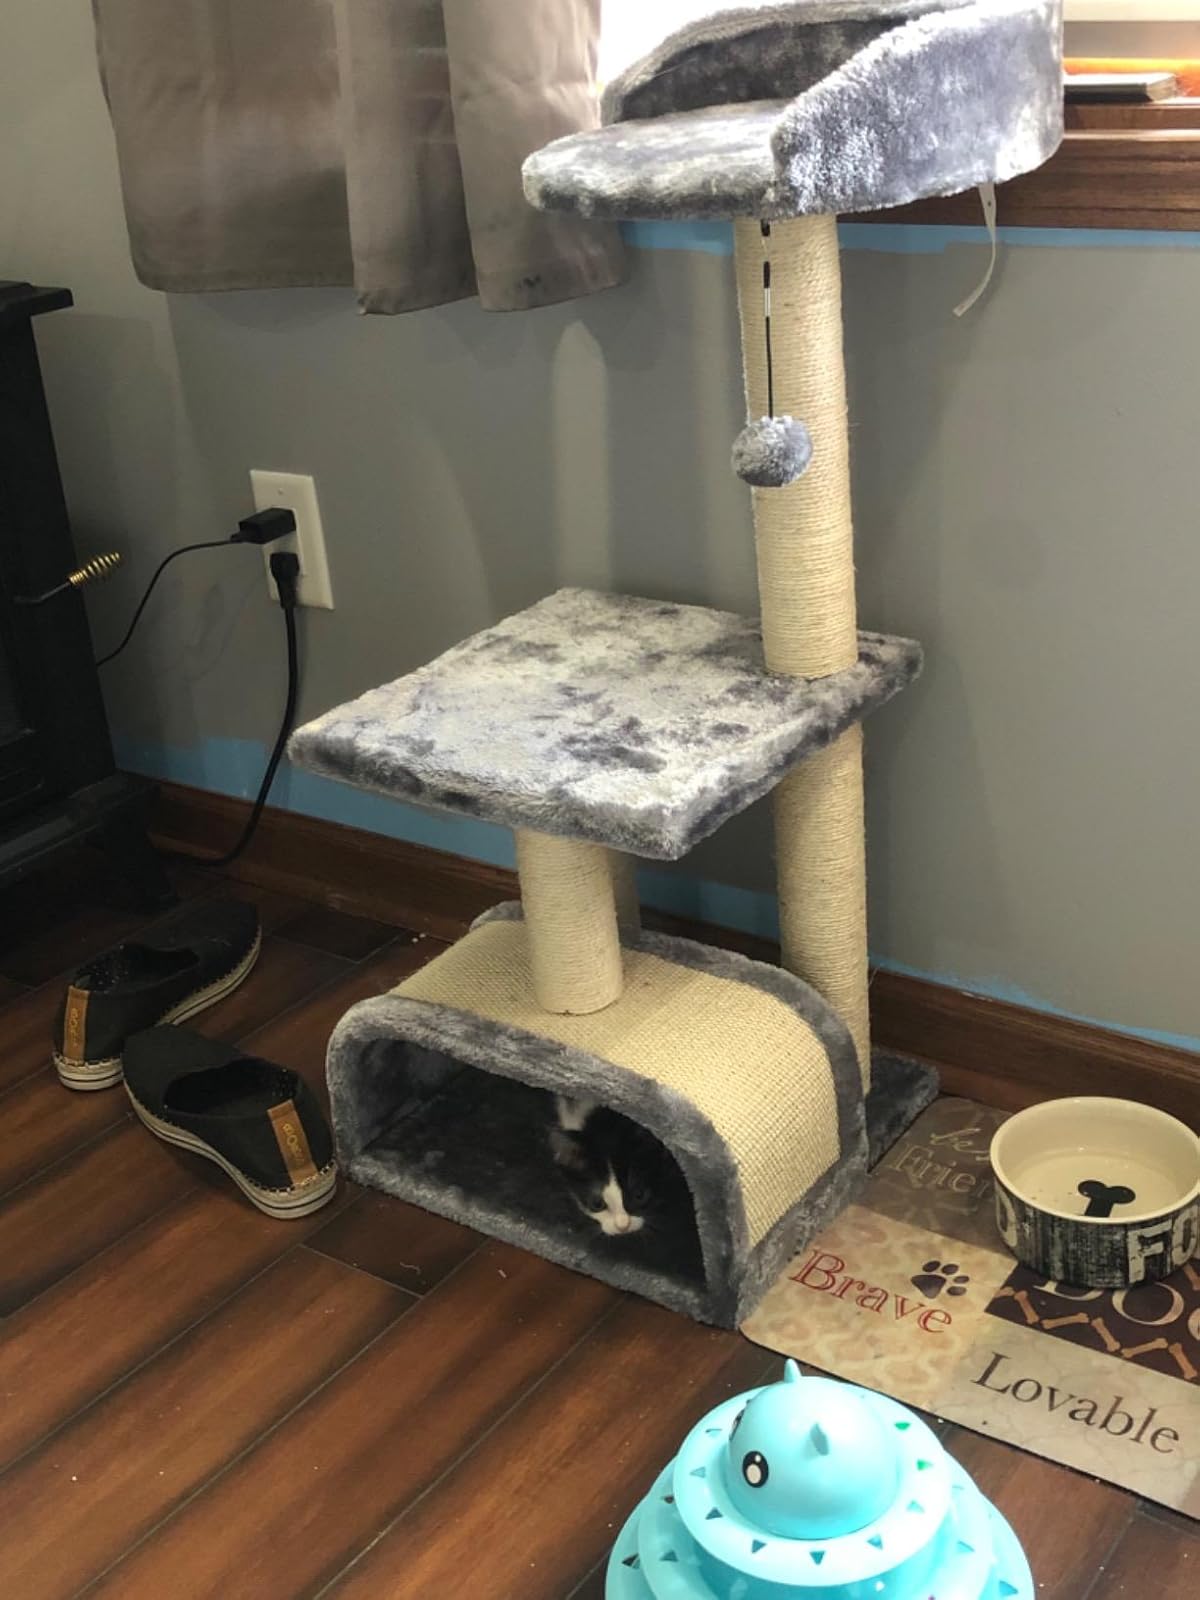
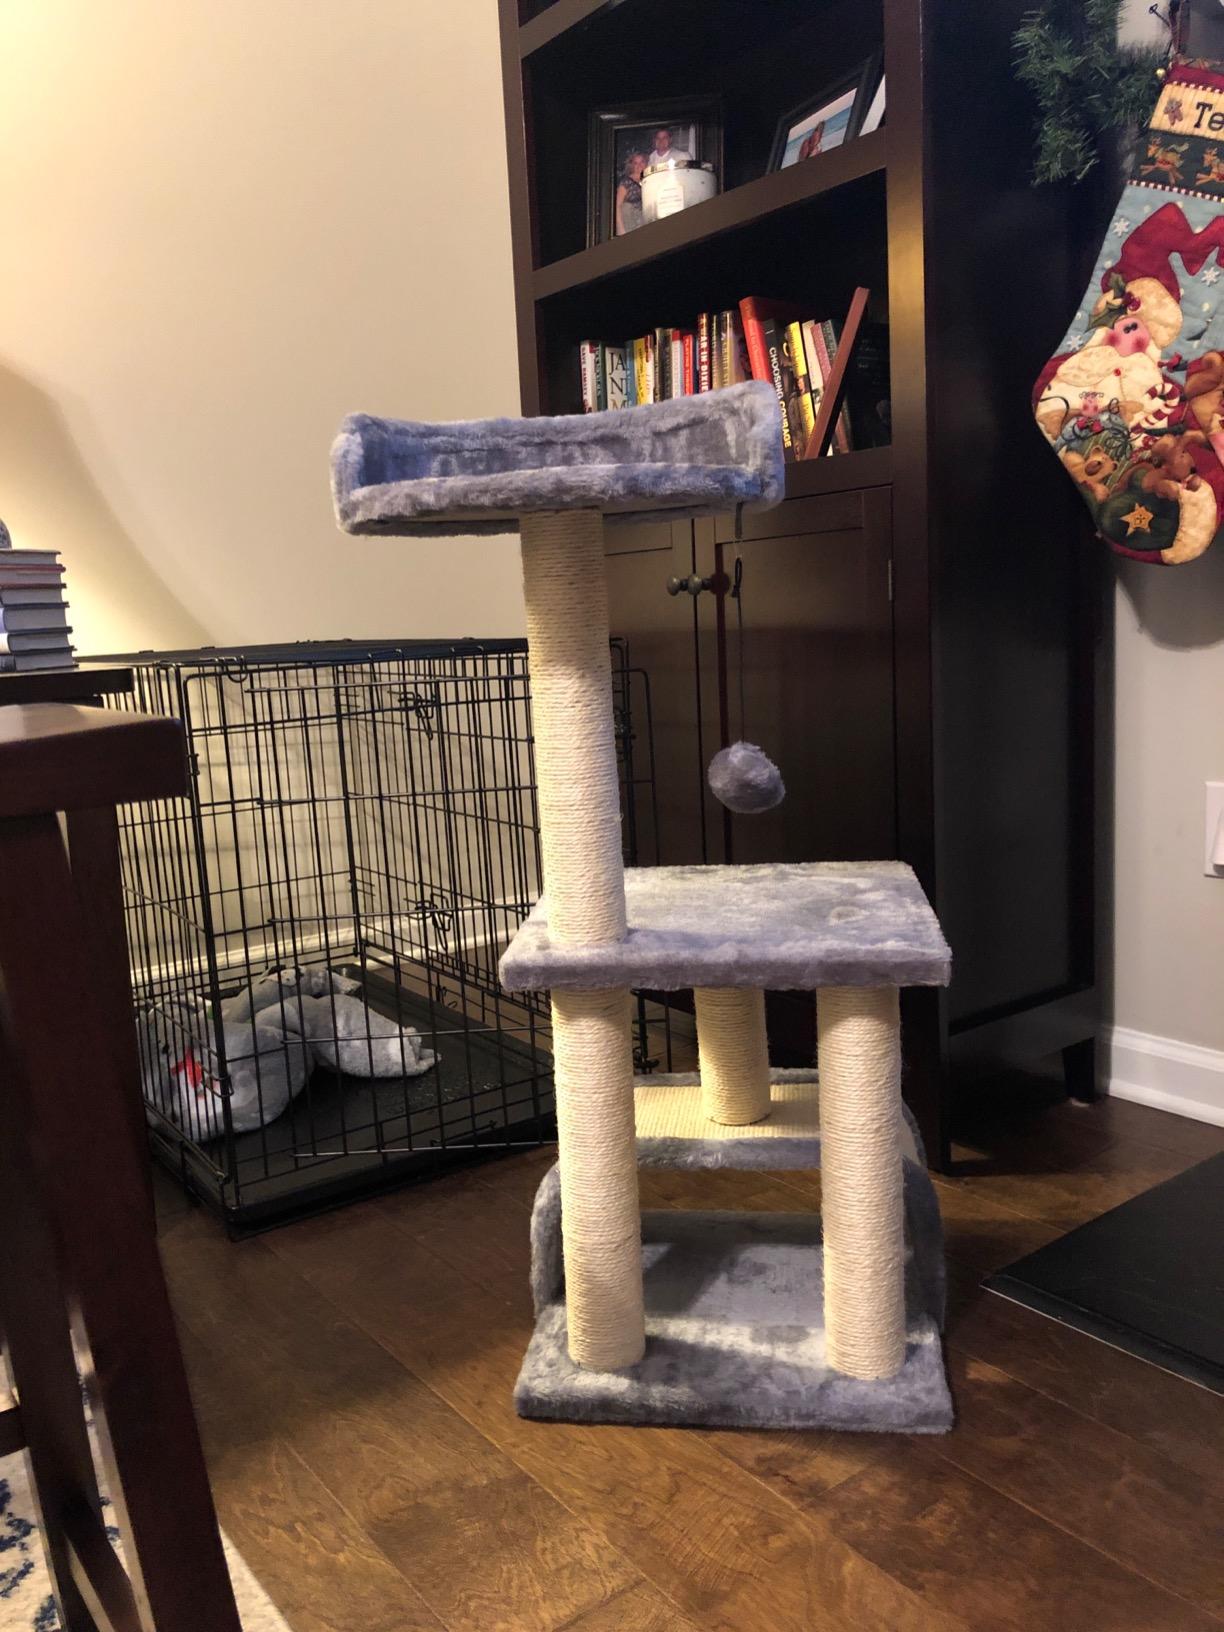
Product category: items_cat tree
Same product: yes